Kozarčanka

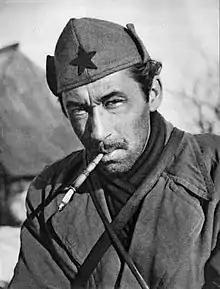
Žorž Skrigin, self-portrait (1943)

Shortly after the war, in 1946, Milja Toroman married Pero Marin, who had fought with the Partisans since the uprising in Kozara in late July 1941. The couple lived in Prijedor, the largest city in the area, and had five children. In an interview she gave in 2007, Milja explained that she did not feel like smiling at the time the photograph was taken because of the war-related hardships that she and her family had endured. Nevertheless, she acquiesced to Skrigin's request and gave a bright smile. Marin also stated that she had never carried a gun before the photograph, nor after. She died on 11 November 2007, at the age of 81.